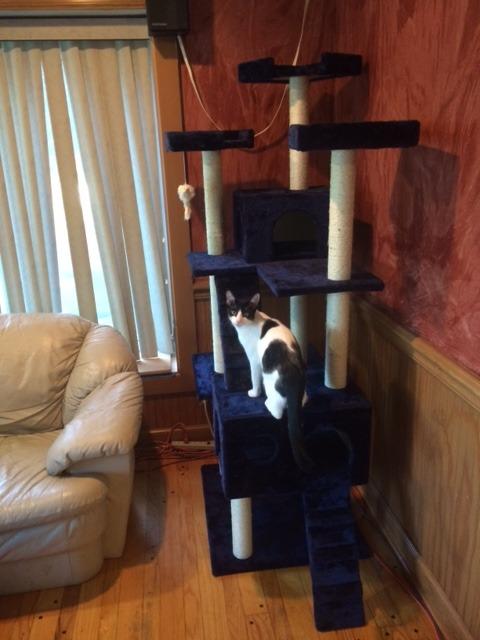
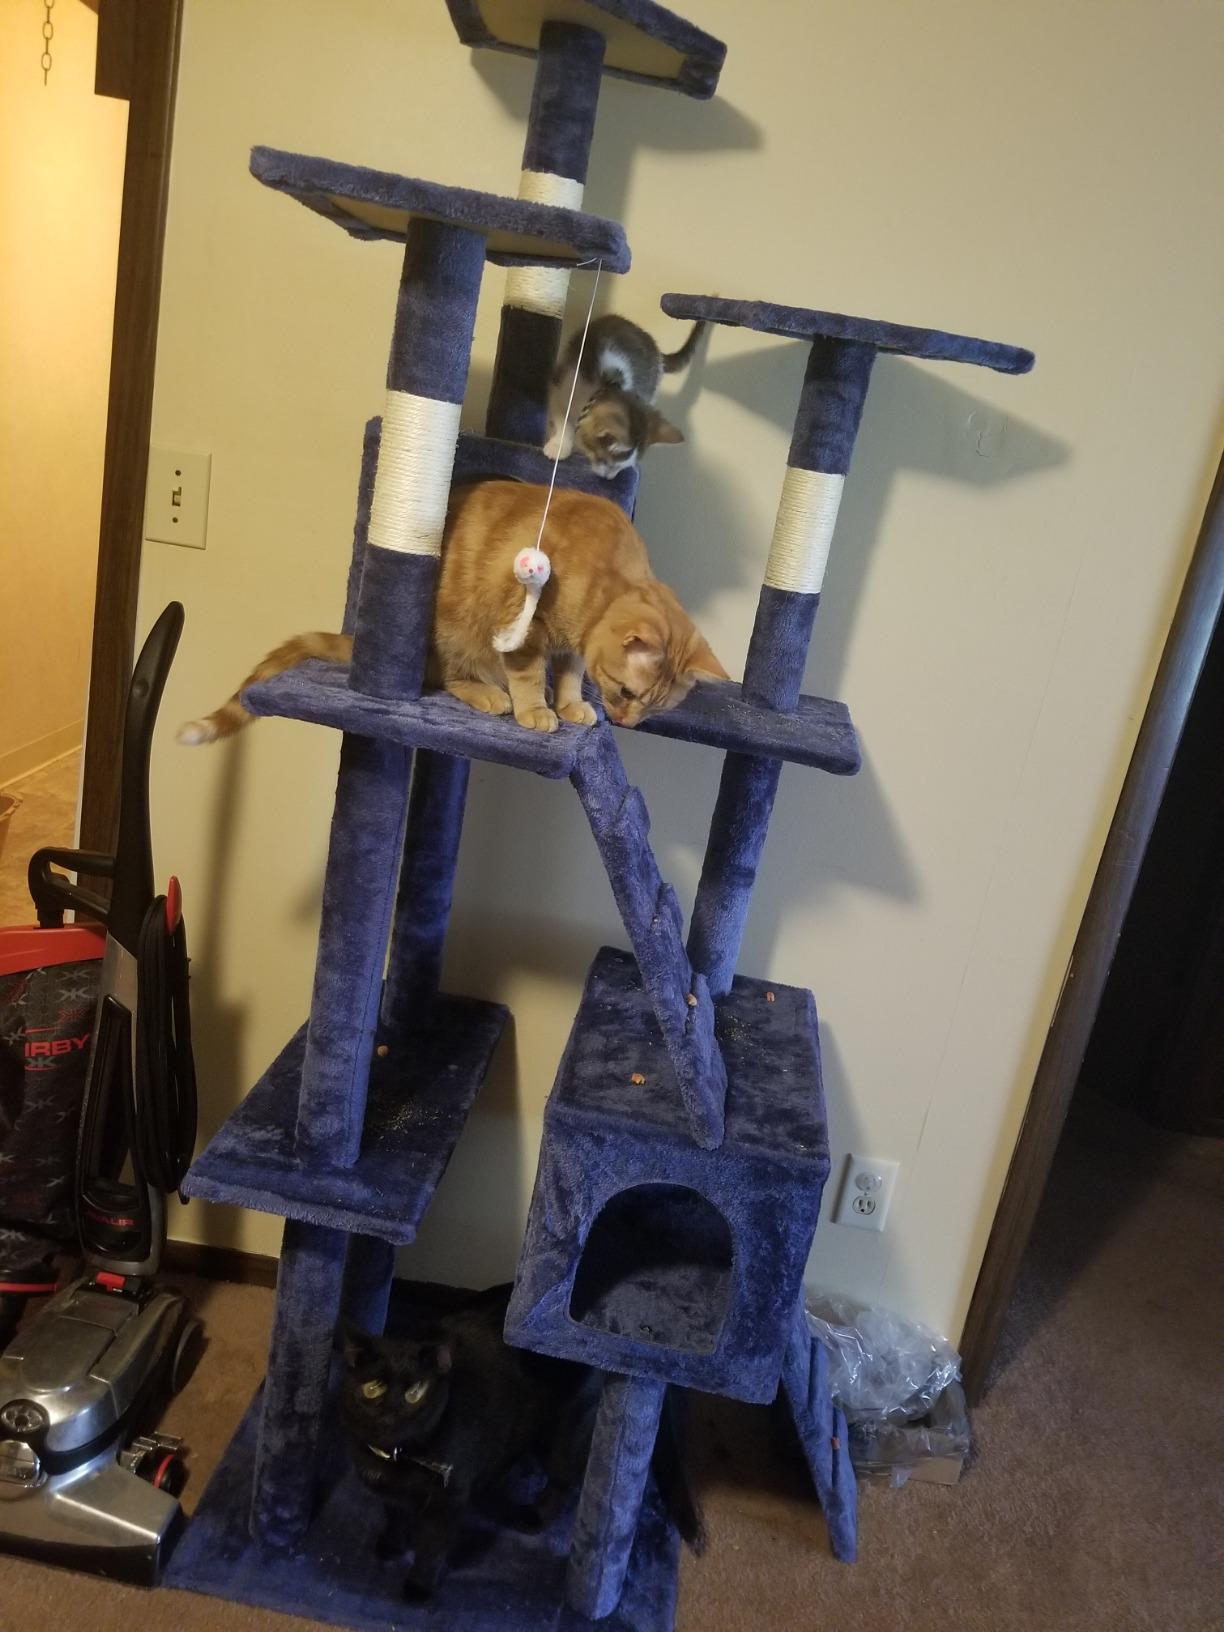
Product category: items_cat tree
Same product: no